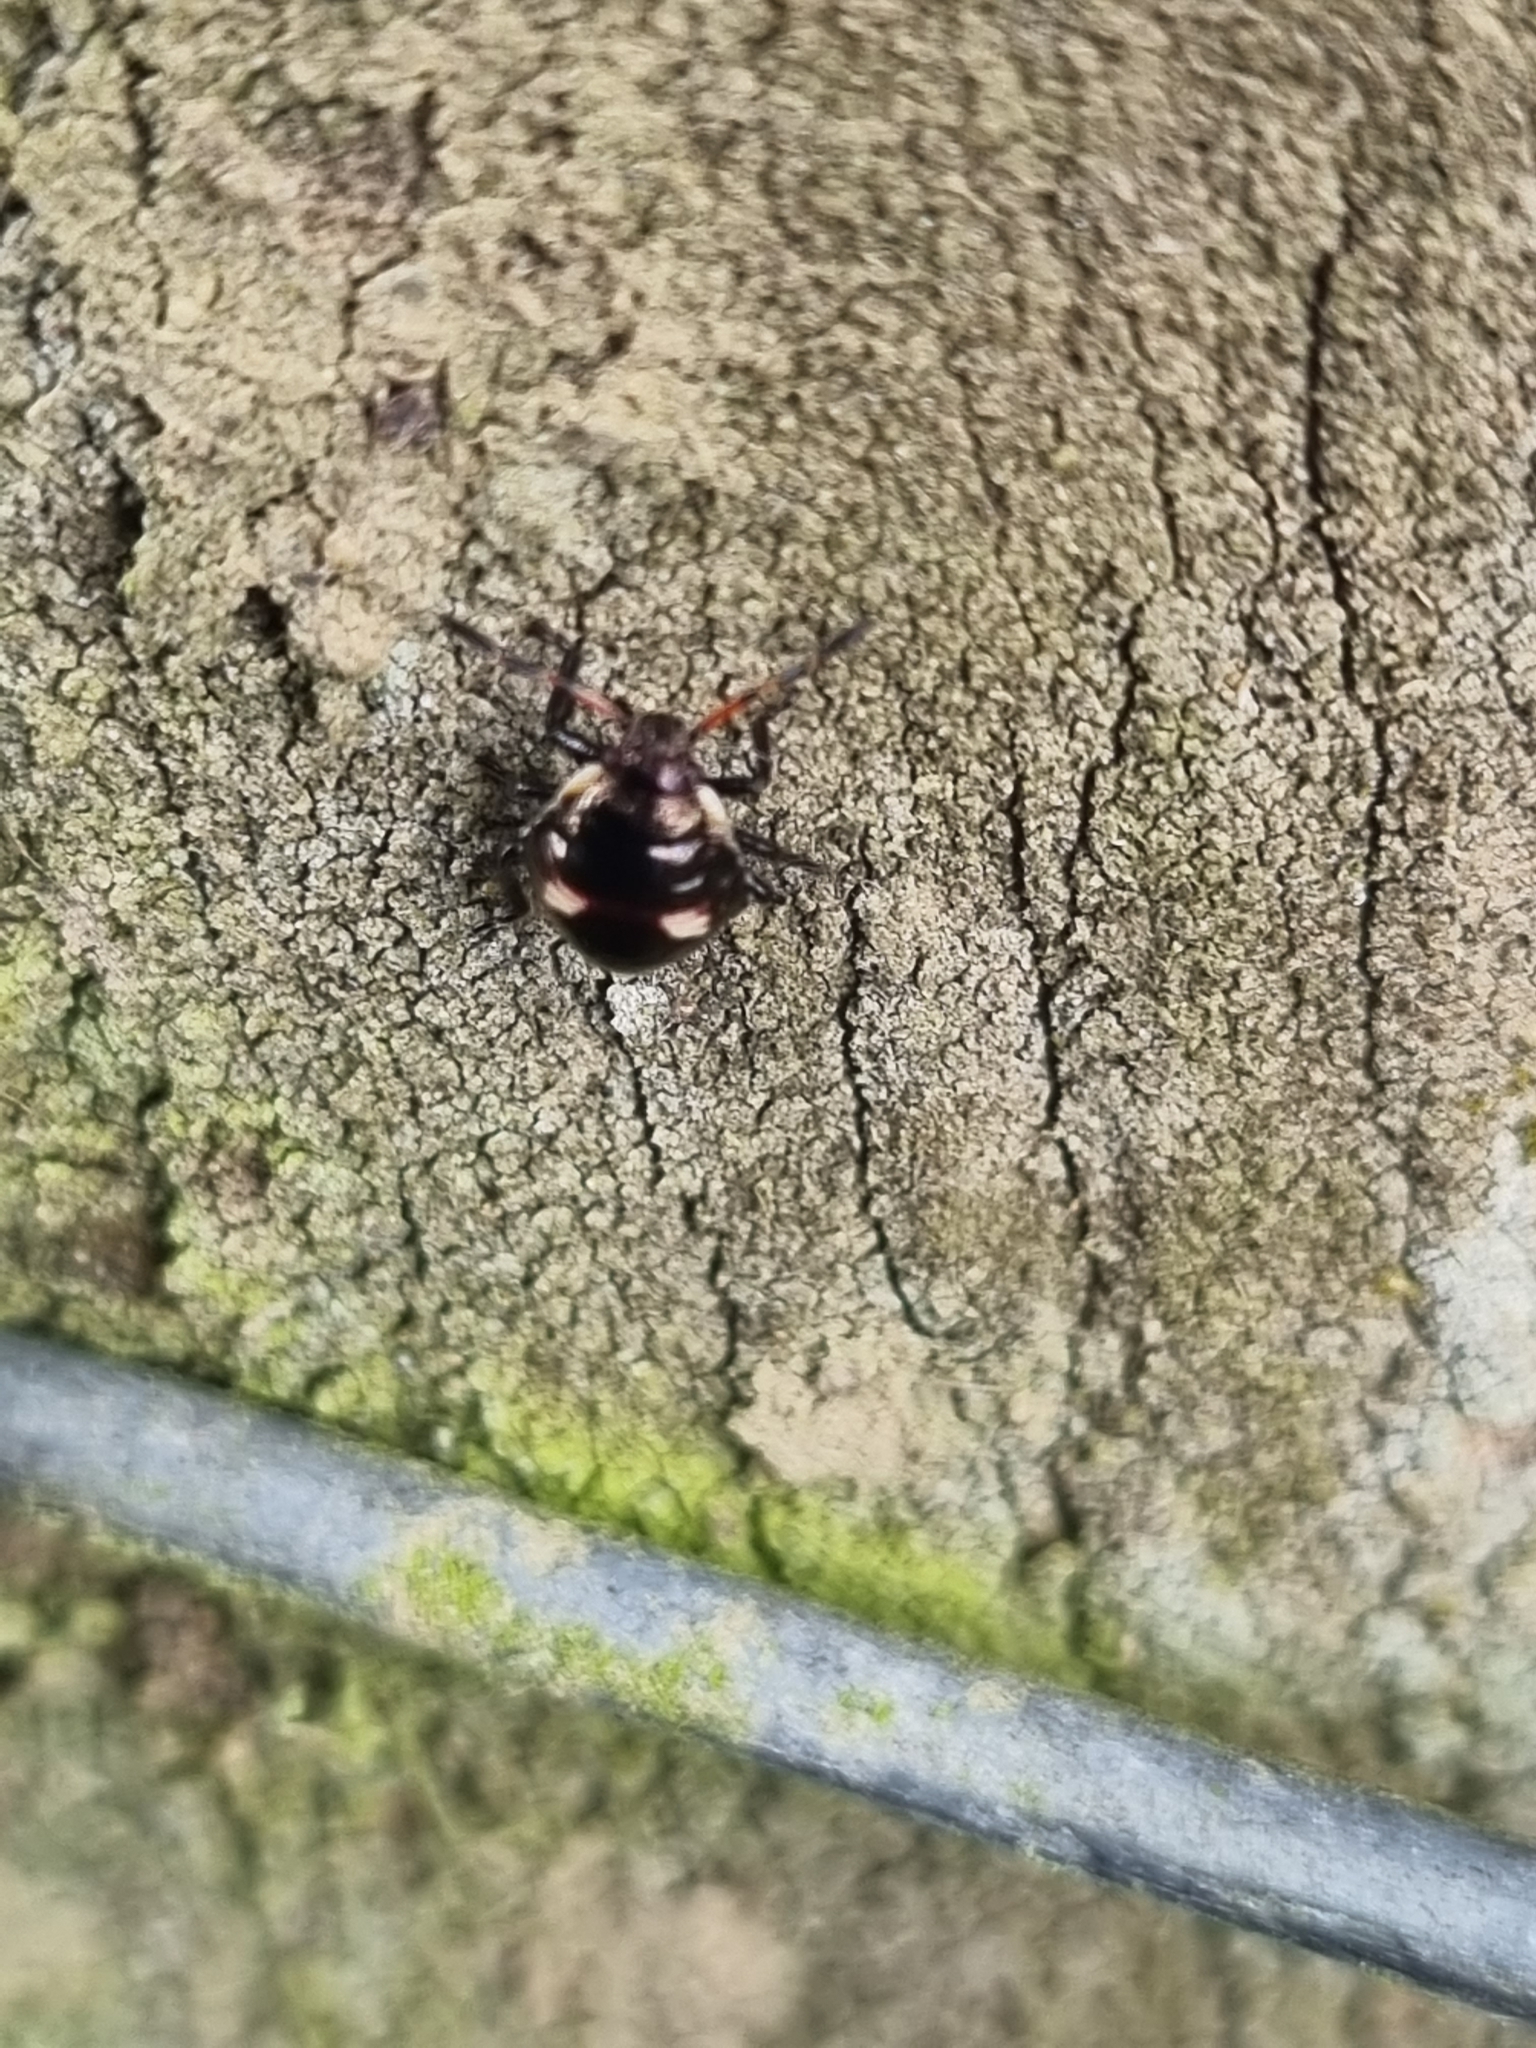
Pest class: stink_bug